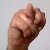
The image shows a hand gesture representing the letter 'N' in Indian Sign Language.